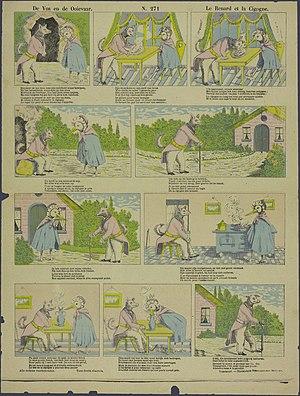
Le Renard et la Cigogne est la dix-huitième fable du livre I de Jean de La Fontaine situé dans le premier recueil des Fables de La Fontaine, édité pour la première fois en 1668. Cette fable est constituée de deux parties : la cigogne tombe dans le piège du renard, puis le renard tombe dans son propre piège cette fois-ci tendu par la cigogne. La morale est : Trompeurs, c'est pour vous que j'écris : Attendez vous à la pareille.